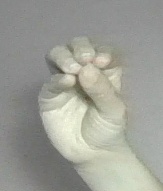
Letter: ha